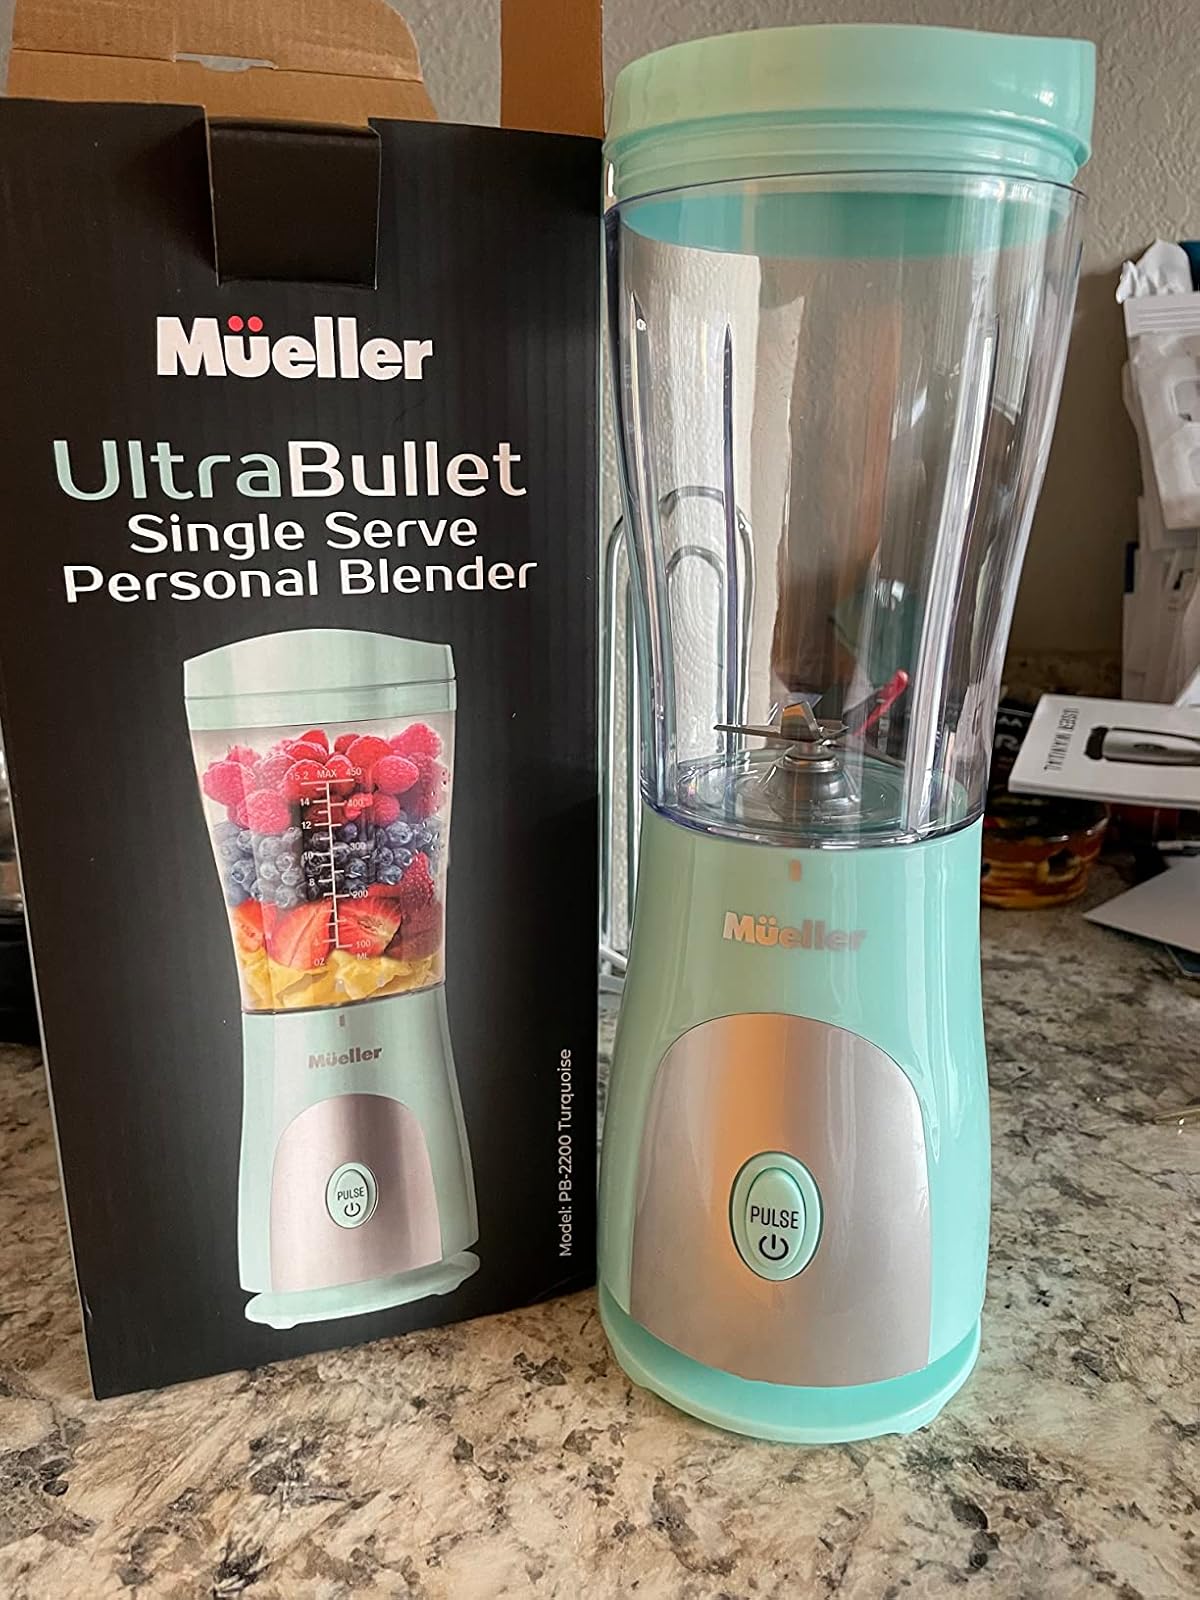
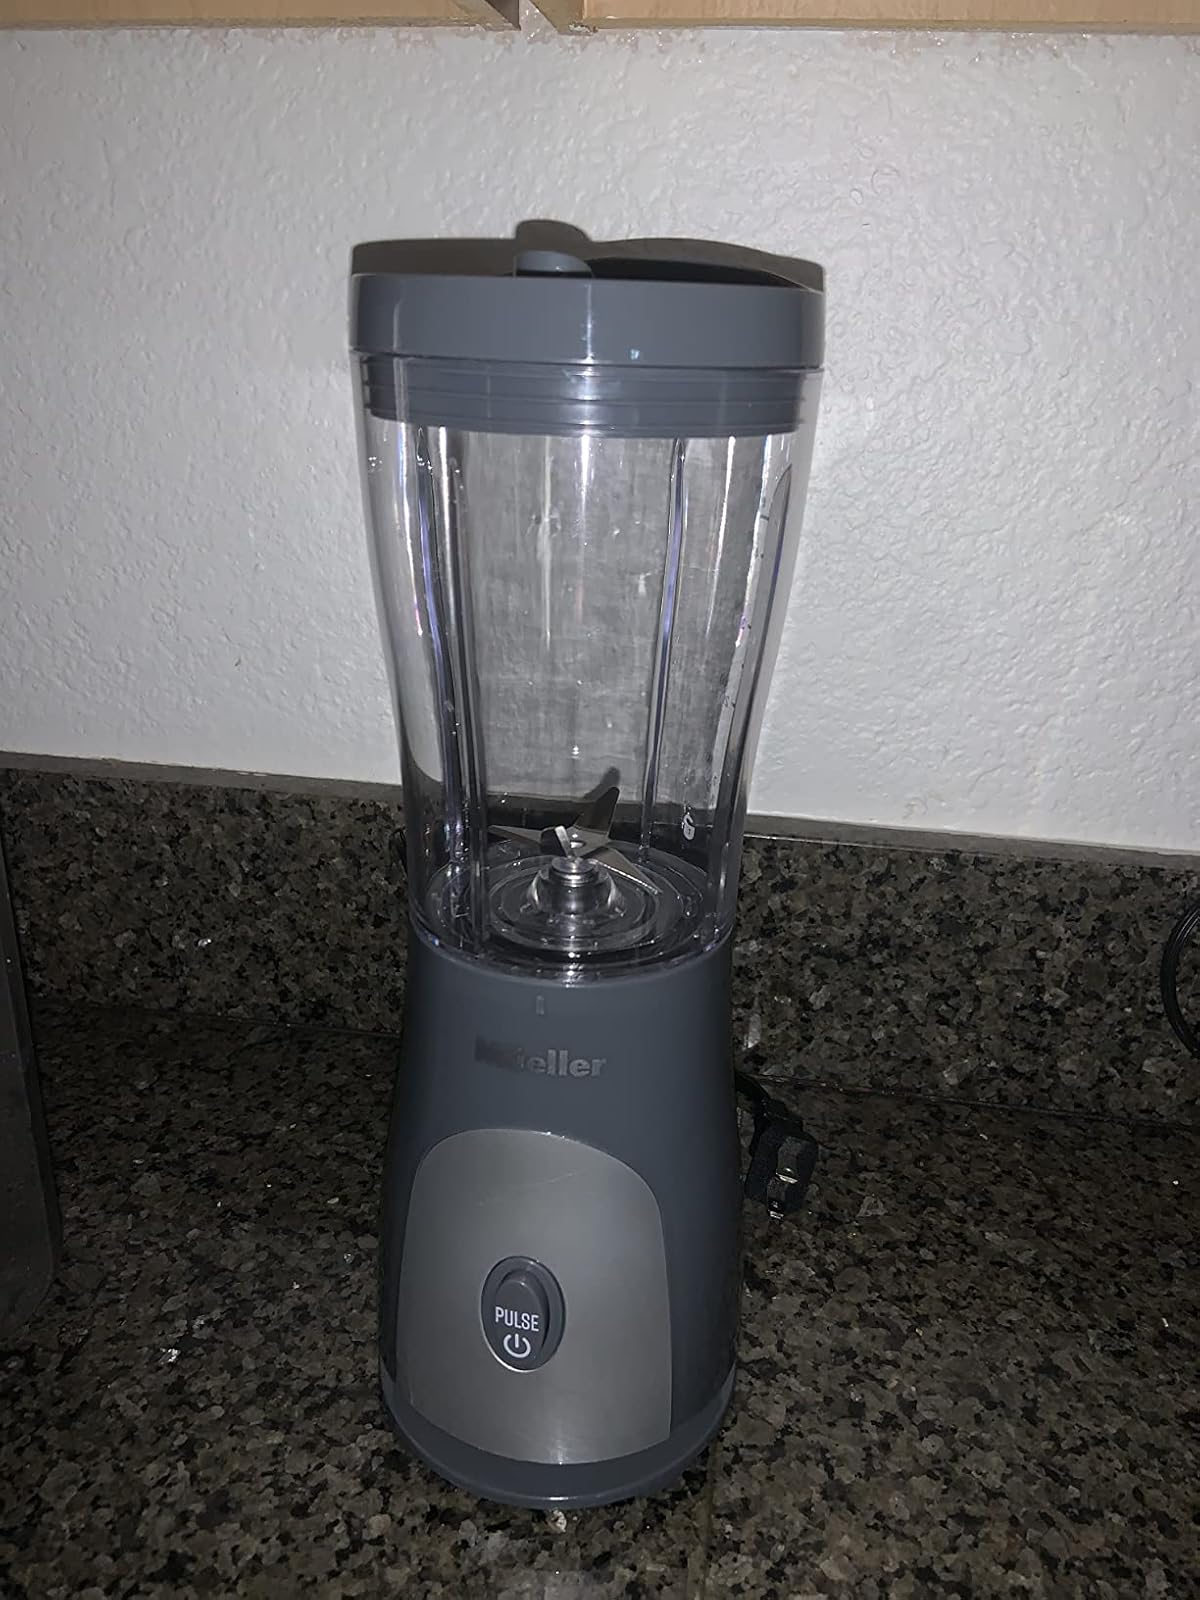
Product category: items_blender
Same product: no